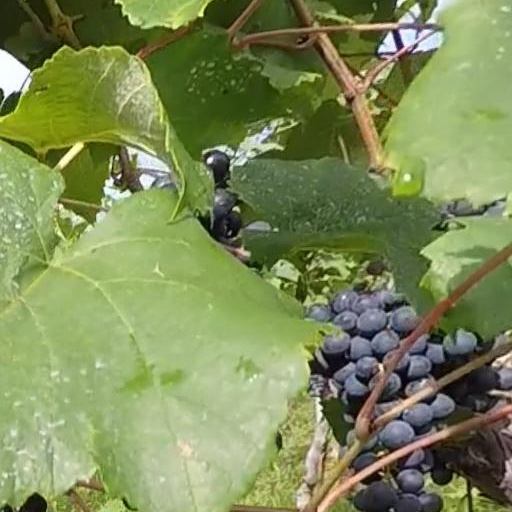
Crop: grape